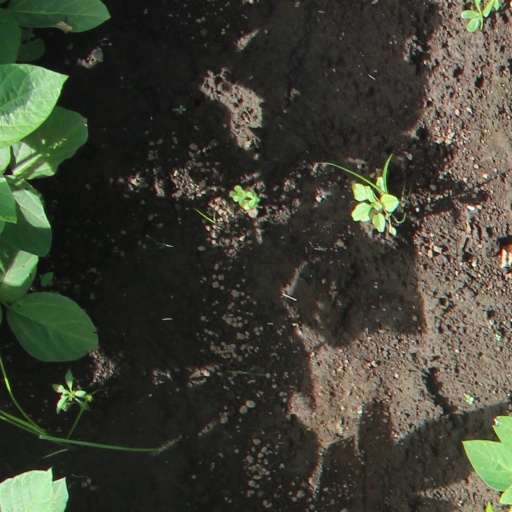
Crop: soybean